Newton's rings

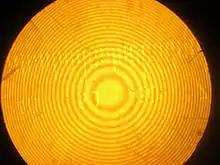
Newton's rings observed through a microscope. The smallest increments on the superimposed scale are 100 μm. The illumination is from below, leading to a bright central region.

Newton's rings interference pattern created by a plano-convex lens illuminated by 650 nm red laser light, photographed using a low-light